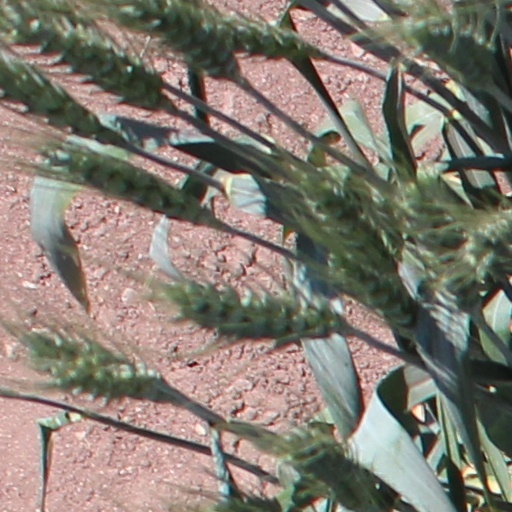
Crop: wheat